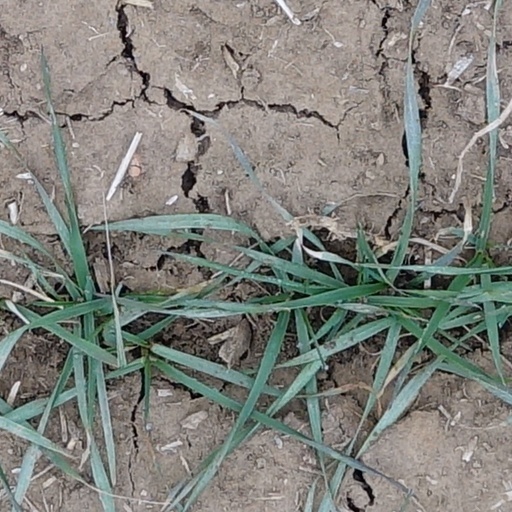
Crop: wheat